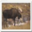
Label: deer